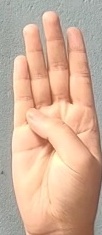
ASL sign: B